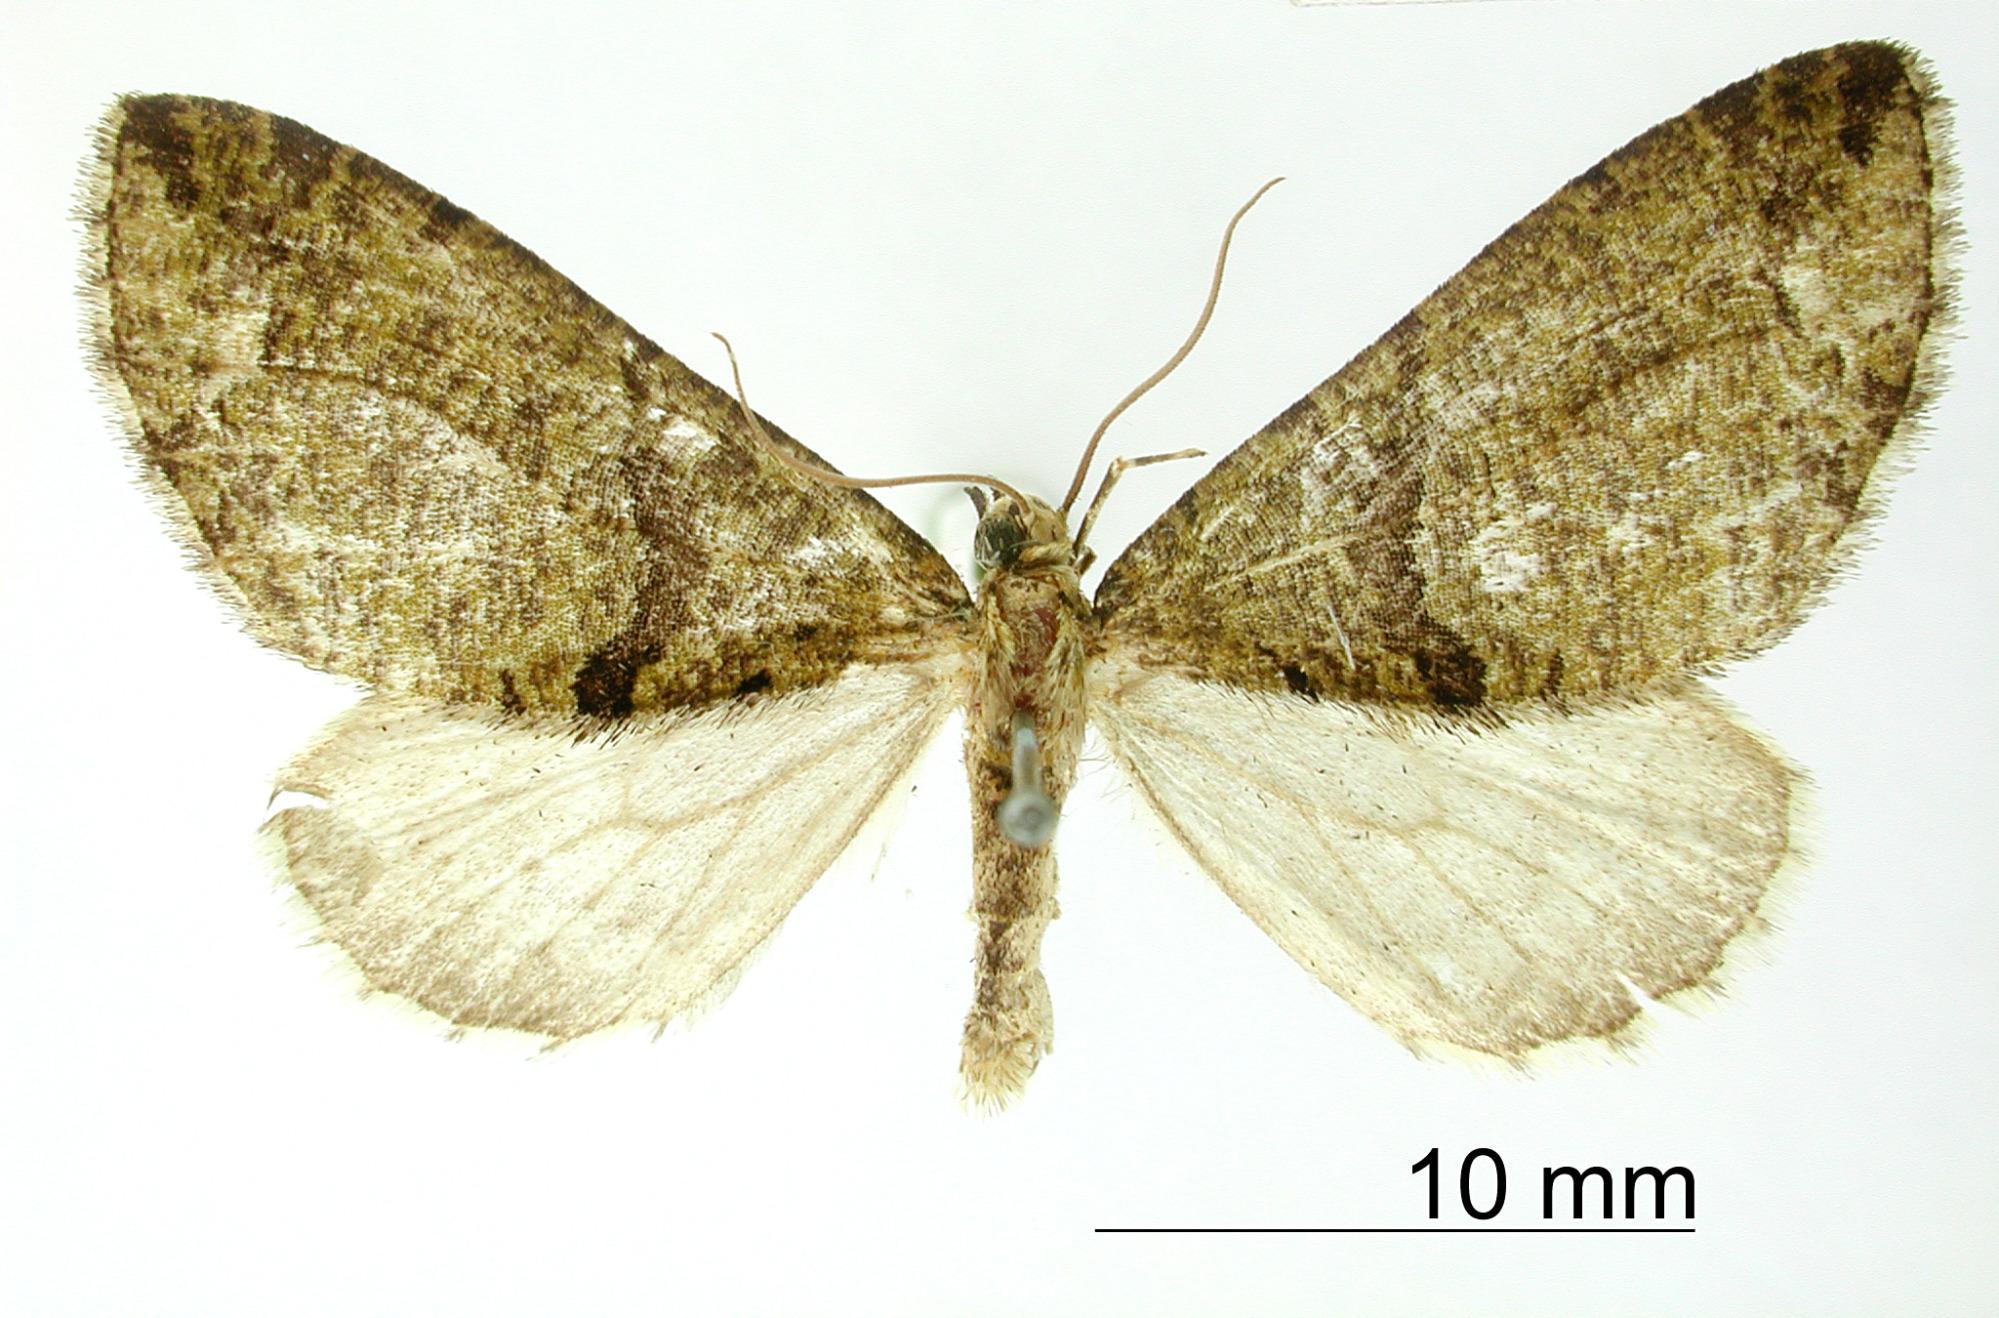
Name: Hydriomene [sic] caralpa
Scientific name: Hydriomene [sic] caralpa Schaus, 1901
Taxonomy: Animalia, Arthropoda, Insecta, Lepidoptera, Geometridae, Larentiinae
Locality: Amecameca, Mexico